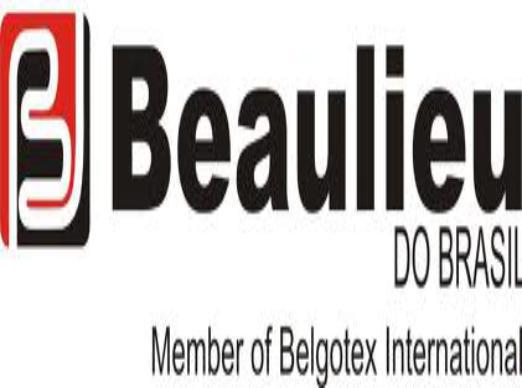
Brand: Beaulieu
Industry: Food